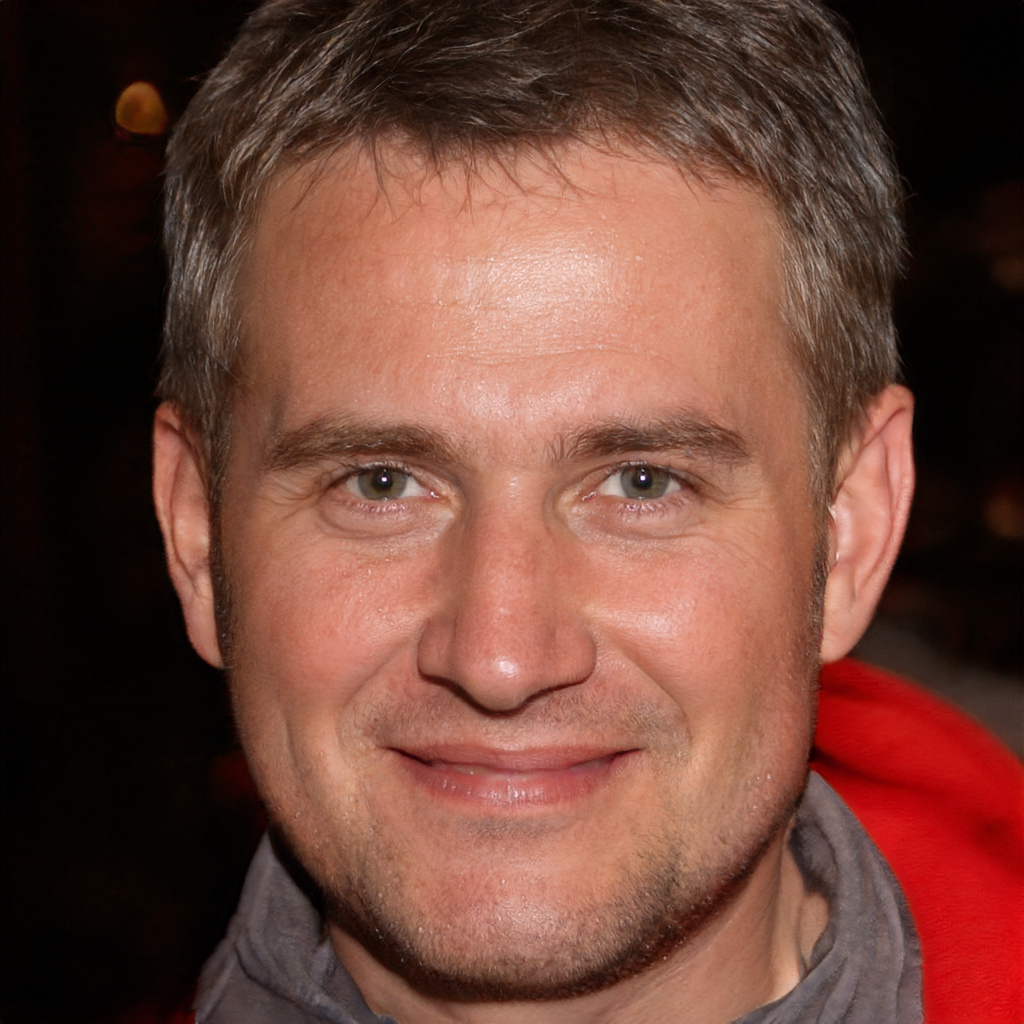
Gender: Male